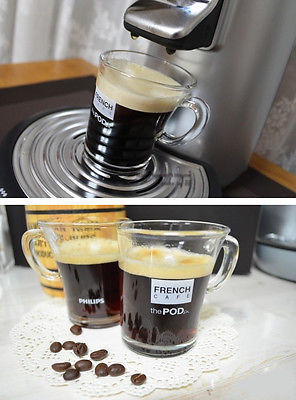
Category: coffee maker